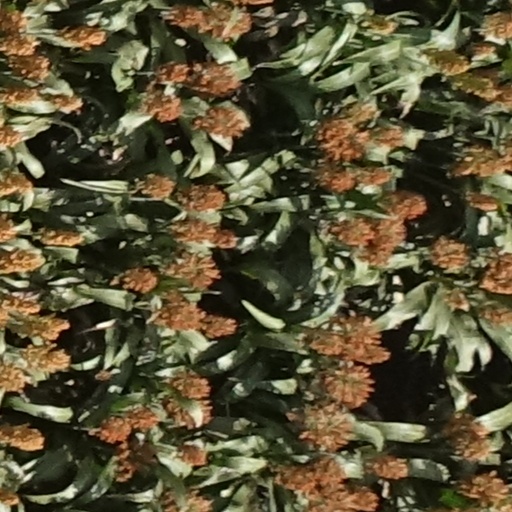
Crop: sorghum